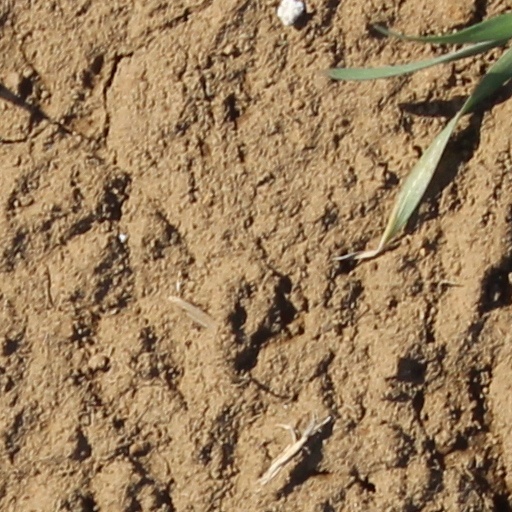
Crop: wheat